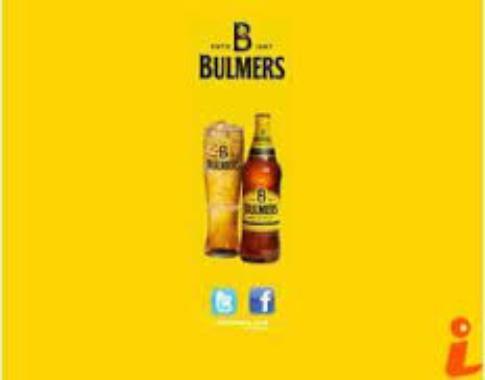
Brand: H. P. Bulmer-2
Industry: Food